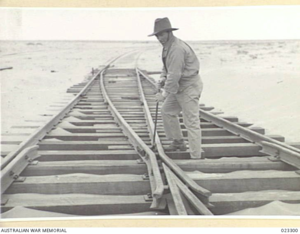
photo d'un soldat australien dans le désert égyptien construisant un chemin de fer pendant la seconde guerre mondiale